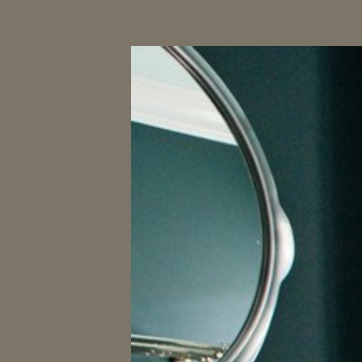
Material: mirror